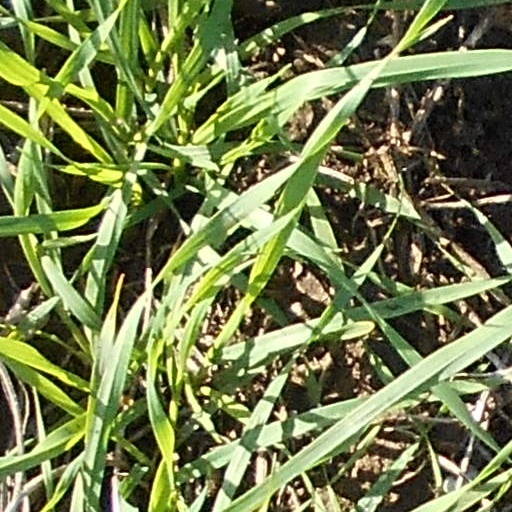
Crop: wheat